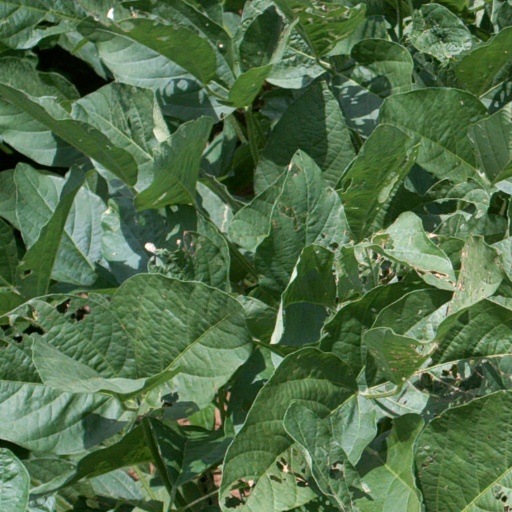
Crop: soybean